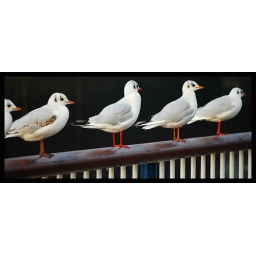
London, England: line of birds on a railing above the river Thames